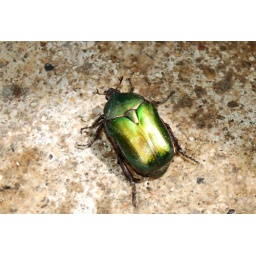
Goldfly in the old kitchen sink